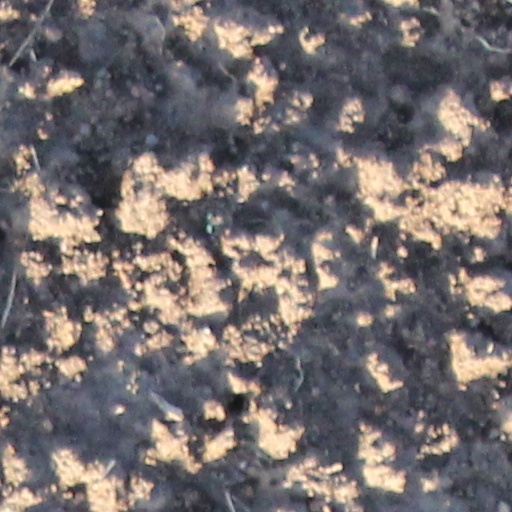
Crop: wheat